Reed Street Historic District

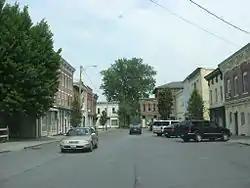
Reed Street Historic District, July 2008

Reed Street Historic District is a national historic district located at Coxsackie in Greene County, New York. The district contains 30 contributing buildings. They are a collection of mid-19th century, two and three story commercial buildings. The district displays a uniformity of style in its Italianate style brick facades with ornate brackets and overhanging eaves. It also includes three late Federal style residences.